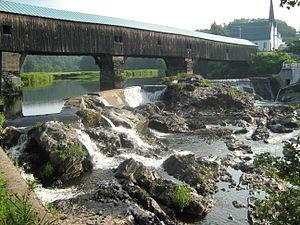
Cet article a pour vocation de présenter une liste de ponts remarquables aux États-Unis, soit par leurs caractéristiques dimensionnelles, soit par leur intérêt architectural ou historique.